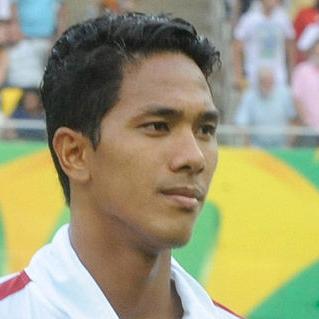
Age: 24